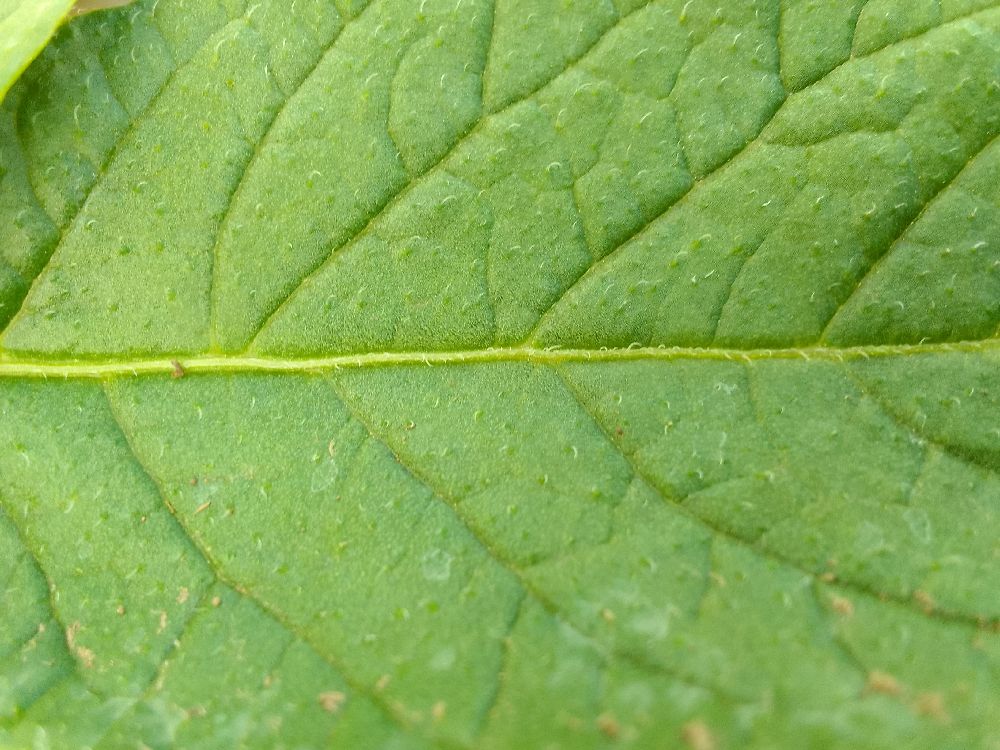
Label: Healthy